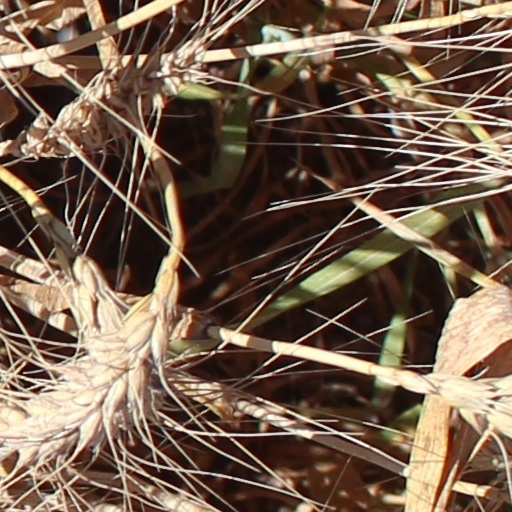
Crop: wheat